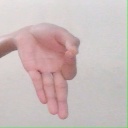
अक्षर: ज्ञ